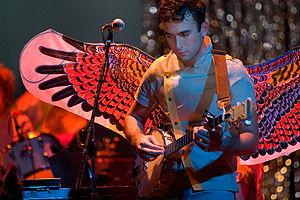
Sufjan Stevens est un auteur-compositeur-interprète américain. Il est connu pour ses chansons qui portent autant attention aux textes qu'à l'instrumentation. Il joue de plusieurs instruments, avec une préférence pour le banjo. Il est aujourd'hui un des artistes américains les plus prolifiques et connaît un grand succès critique aux États-Unis.